Full and Final

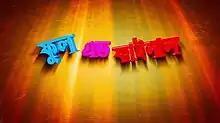
announcement poster

Full and Final is a 2013 Bangladeshi romantic action thriller film directed by Malek Afsary. The film stars Shakib Khan and Bobby in the lead roles. "Full and Final" is about a rough and tough police officer and was released on 16 October 2013 of Eid-ul Adha. Upon its release, the film received mixed reviews and was a Super-hit.